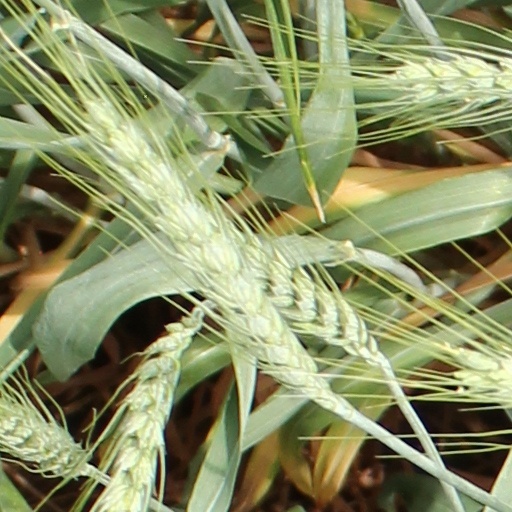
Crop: wheat